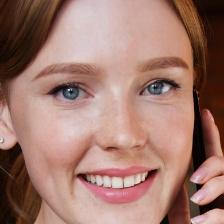
Label: faces